Steven Cook

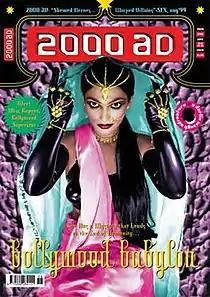
"Cook was always well ahead of any coming trend, and this Photoshop cover is a classic by him. Long before Bollywood crossed over into the mainstream of British pop culture, Cook pushed to do this cover and the results were stunning. Different from our usual covers, but still 2000 AD.""David Bishop" 2007 *

In 1983, Marvel UK's Alan McKenzie, who was editor of the long-running "Starburst" magazine hired Cook as photographer and designer. Cook became art editor in 1985 and completely redesigned the title, giving it a logo that was in use for 24 years. He followed this with a revamp of "Doctor Who Magazine" and as its new art editor, came to an arrangement with Marvel and Doctor Who's producer John Nathan-Turner to freelance as photographer on set, supplying exclusive images for the magazine.